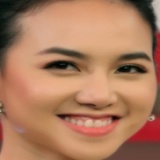
diễn viên Đinh Ngọc Diệp